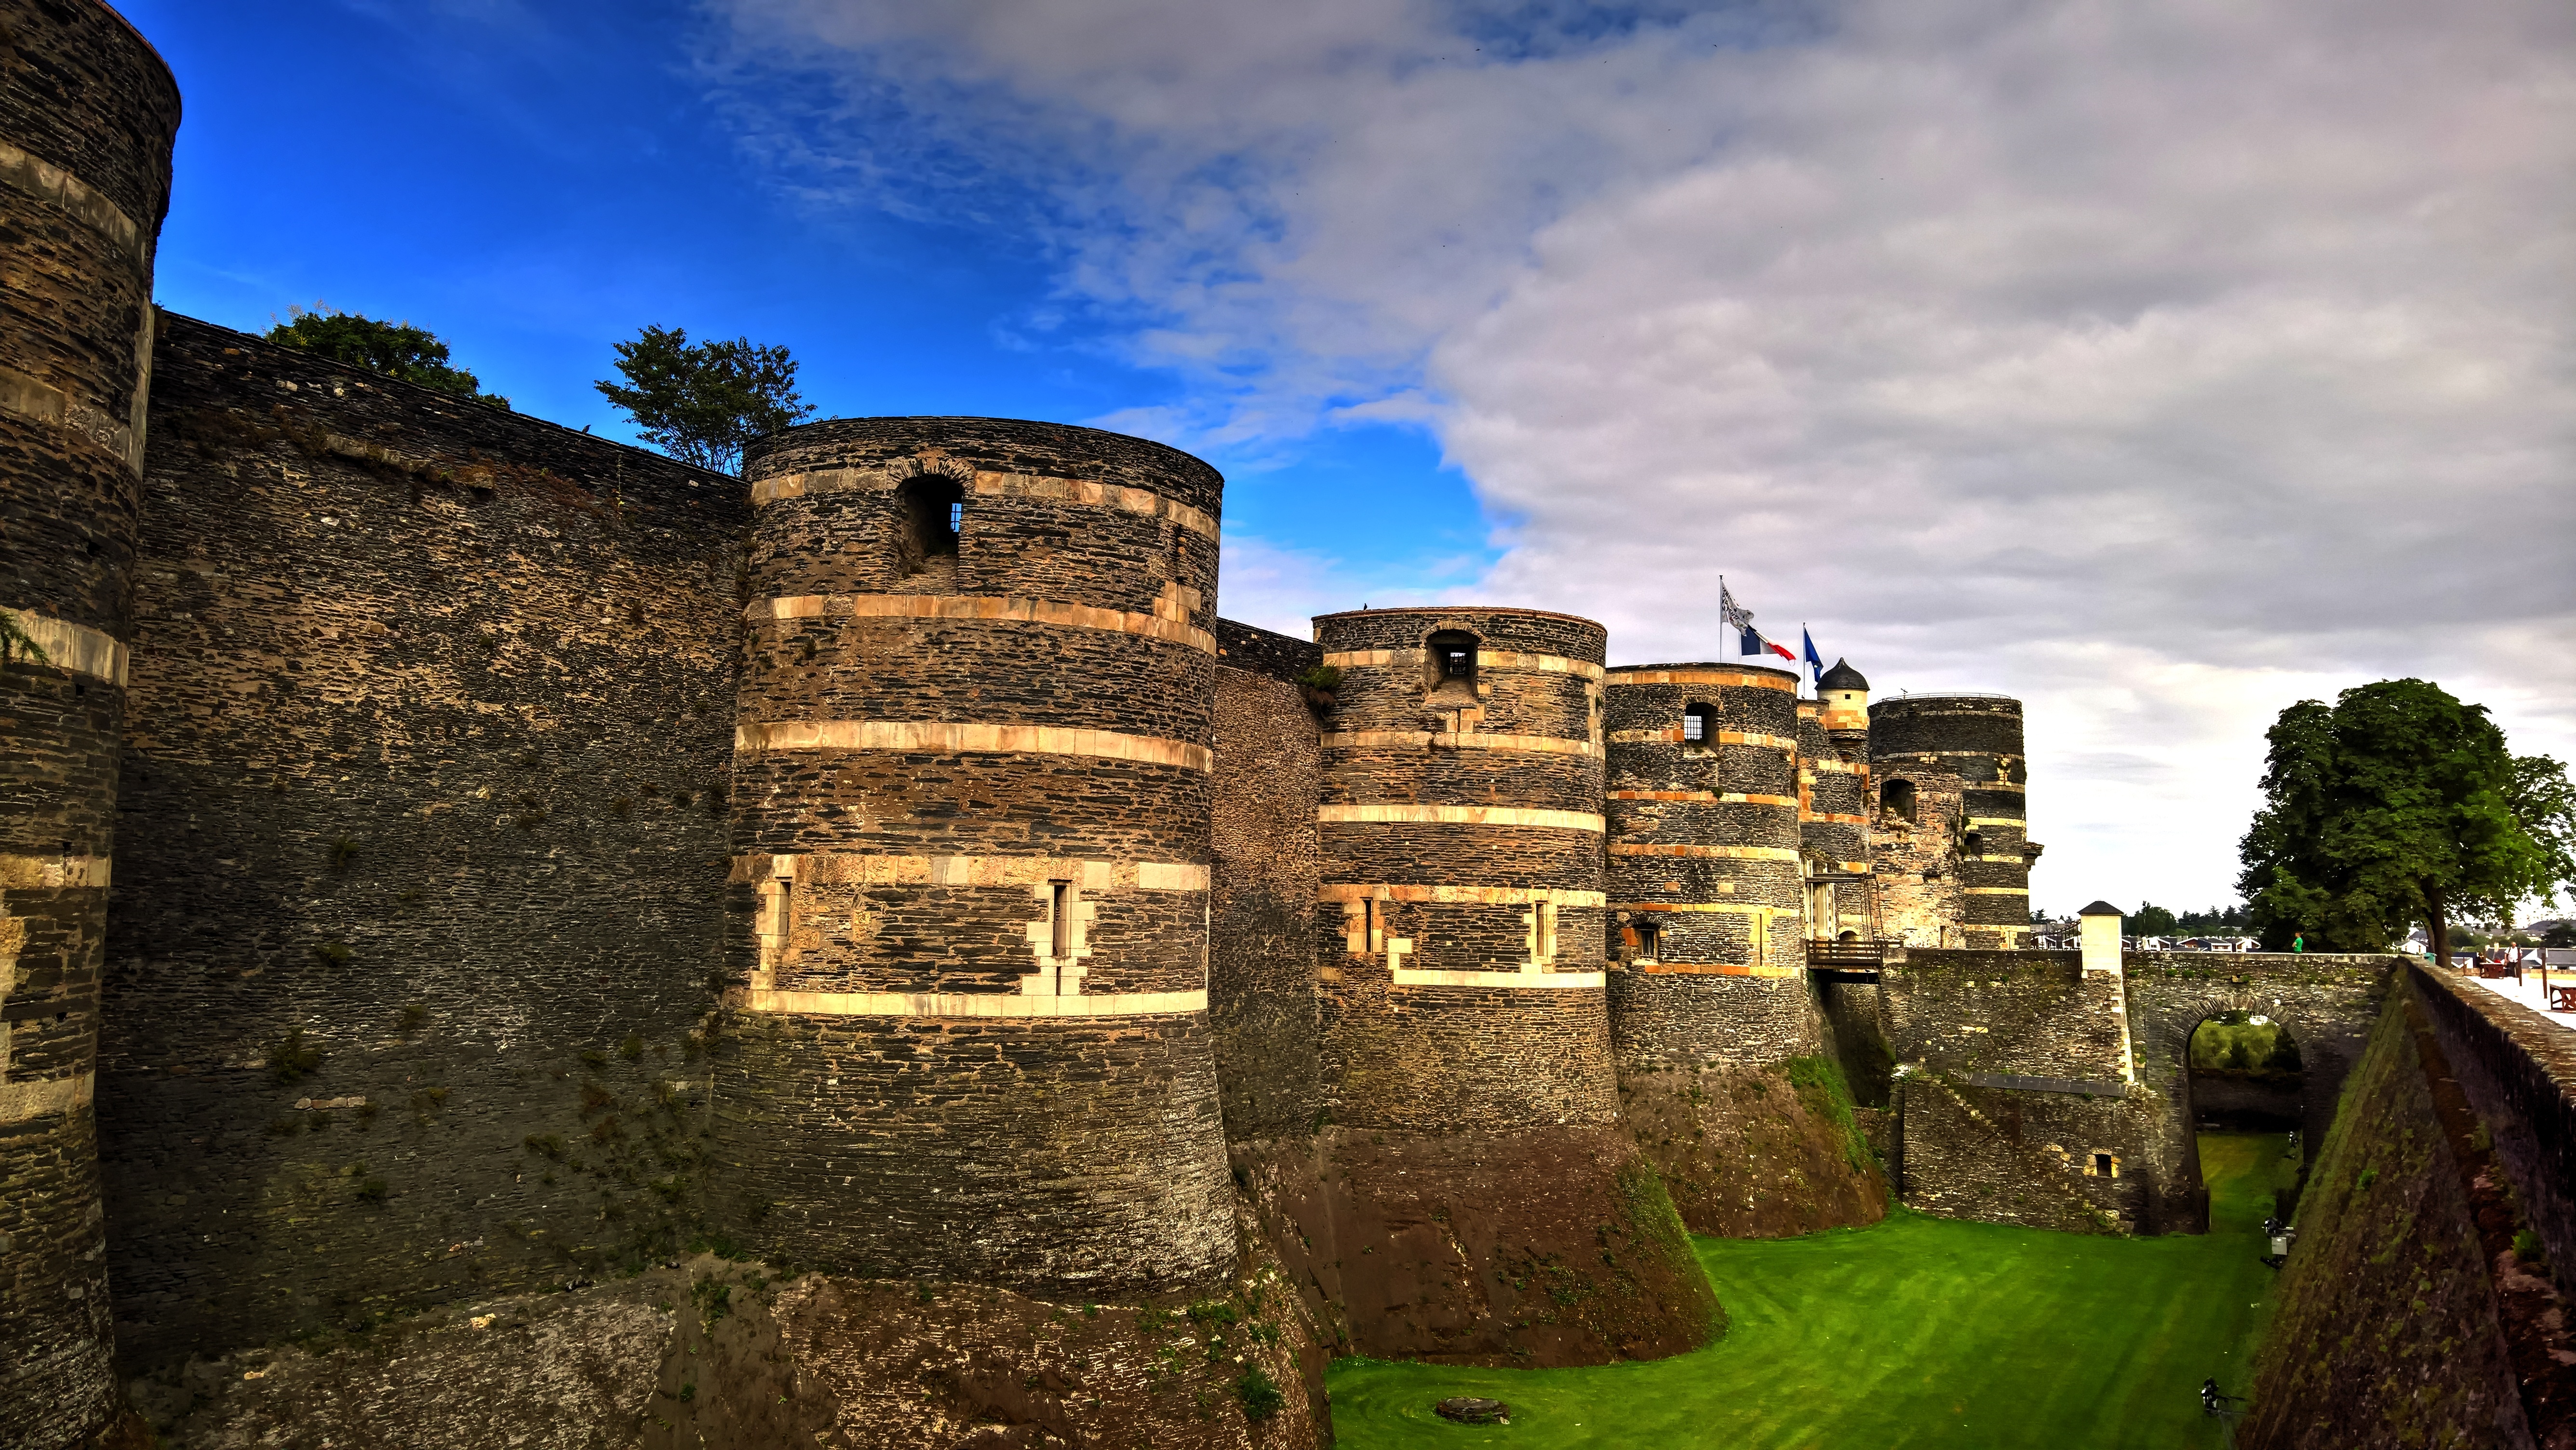
architecture, building, chateau, wall, monument, village, france, castle, stone wall, fortification, old building, terrain, medieval, fortress, ruins, monastery, history, estate, middle ages, moat, rural area, ramparts, archaeological site, medieval castle, angers, ancient history, maya civilization